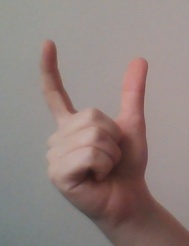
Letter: nun